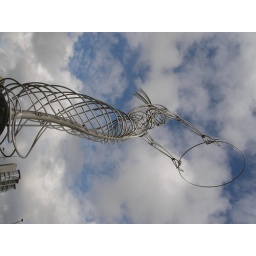
not the 'right way up' but I think it looks well against a cloudy sky without all the building clutter